Papal selection before 1059

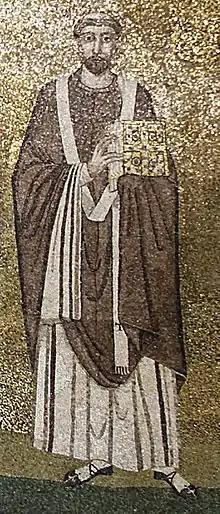
Pope Symmachus's triumph over Laurentius is the first recorded case of papal simony.

The next electoral schism of note developed between Symmachus and Laurentius, who both appealed to Theodoric the Great, the Ostrogoth king of Italy (and an Arian); the result is the first documented case of papal simony, wherein both candidates attempted to bribe the royal councilors, if not Theodoric himself, to influence his choice; Theodoric sided with Symmachus who proceeded to decree that reigning bishops would be able to designate their own successors, ending the participation of the laity for at least half a century.